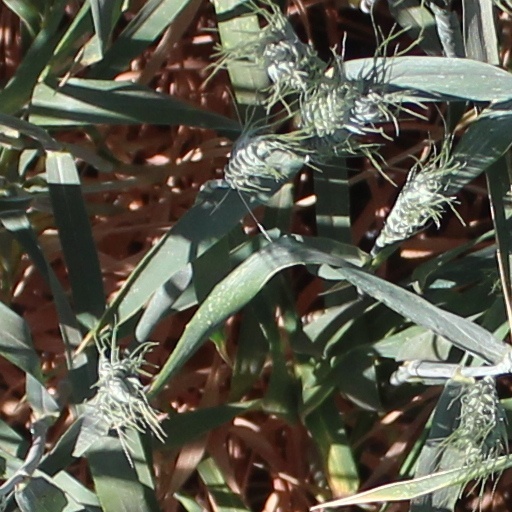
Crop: wheat